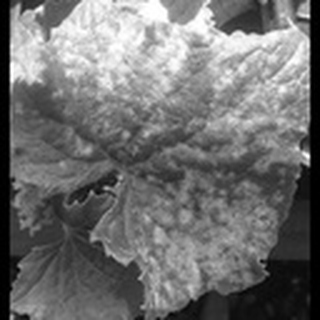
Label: cotton_powdery_mildew